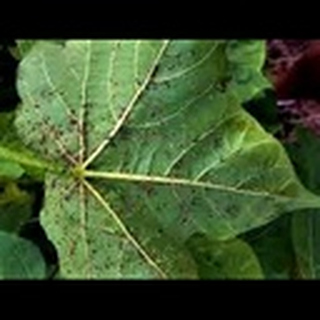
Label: cotton_aphids